Isaac Fawkes

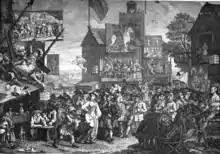
"Southwark Fair" by William Hogarth 1733. Fawkes' booth can be seen in the centre on the extreme right. The conjurer performing in front of the booth may be Fawkes though in reality he was dead by this time.

While Fawkes was performing at one of the fairs early in 1732 a fire broke out in a neighbouring booth and frightened his wife, Alice, so severely that she had to go into an "early confinement". Whether this fire was connected to Fawkes' death later that year is not known. Fawkes died on 25 May 1732 and was buried at St Martin-in-the-Fields, Westminster three days later. He had amassed a considerable fortune to leave to Alice; reports at the time suggested he "had honestly acquired a fortune of above ten thousand pounds, being no more than he really deserved for his great ingenuity, by which he surpassed all that ever pretended to be art."